Tabán ruins

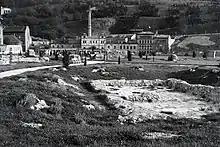
The archaeological park in 1938 with the ruins of Building VI in the foreground

After the discovery of the medieval structures a committee was formed to make a decision about the preservation of the ruins. Its members, Chief Notary László Garancsy, art historian István Genthon, historian Jenő Horváth, archaeologist Lajos Nagy and three municipal clerks visited the ongoing excavations on 23 July 1936. The landscaping experts supported the proposal to preserve the ruins, and incorporate them into the design of the new park. Lajos Nagy put forward the idea that an archaeological park can also serve as a tourist attraction. The discoveries were presented to the media, although the ruins were still incorrectly identified as "royal baths from the time of King Sigismund of Luxembourg or King Matthias Corvinus". Conservation works began in September 1936, and the archaeological park was certainly completed by the summer of 1938 as part of the new Tabán Park.